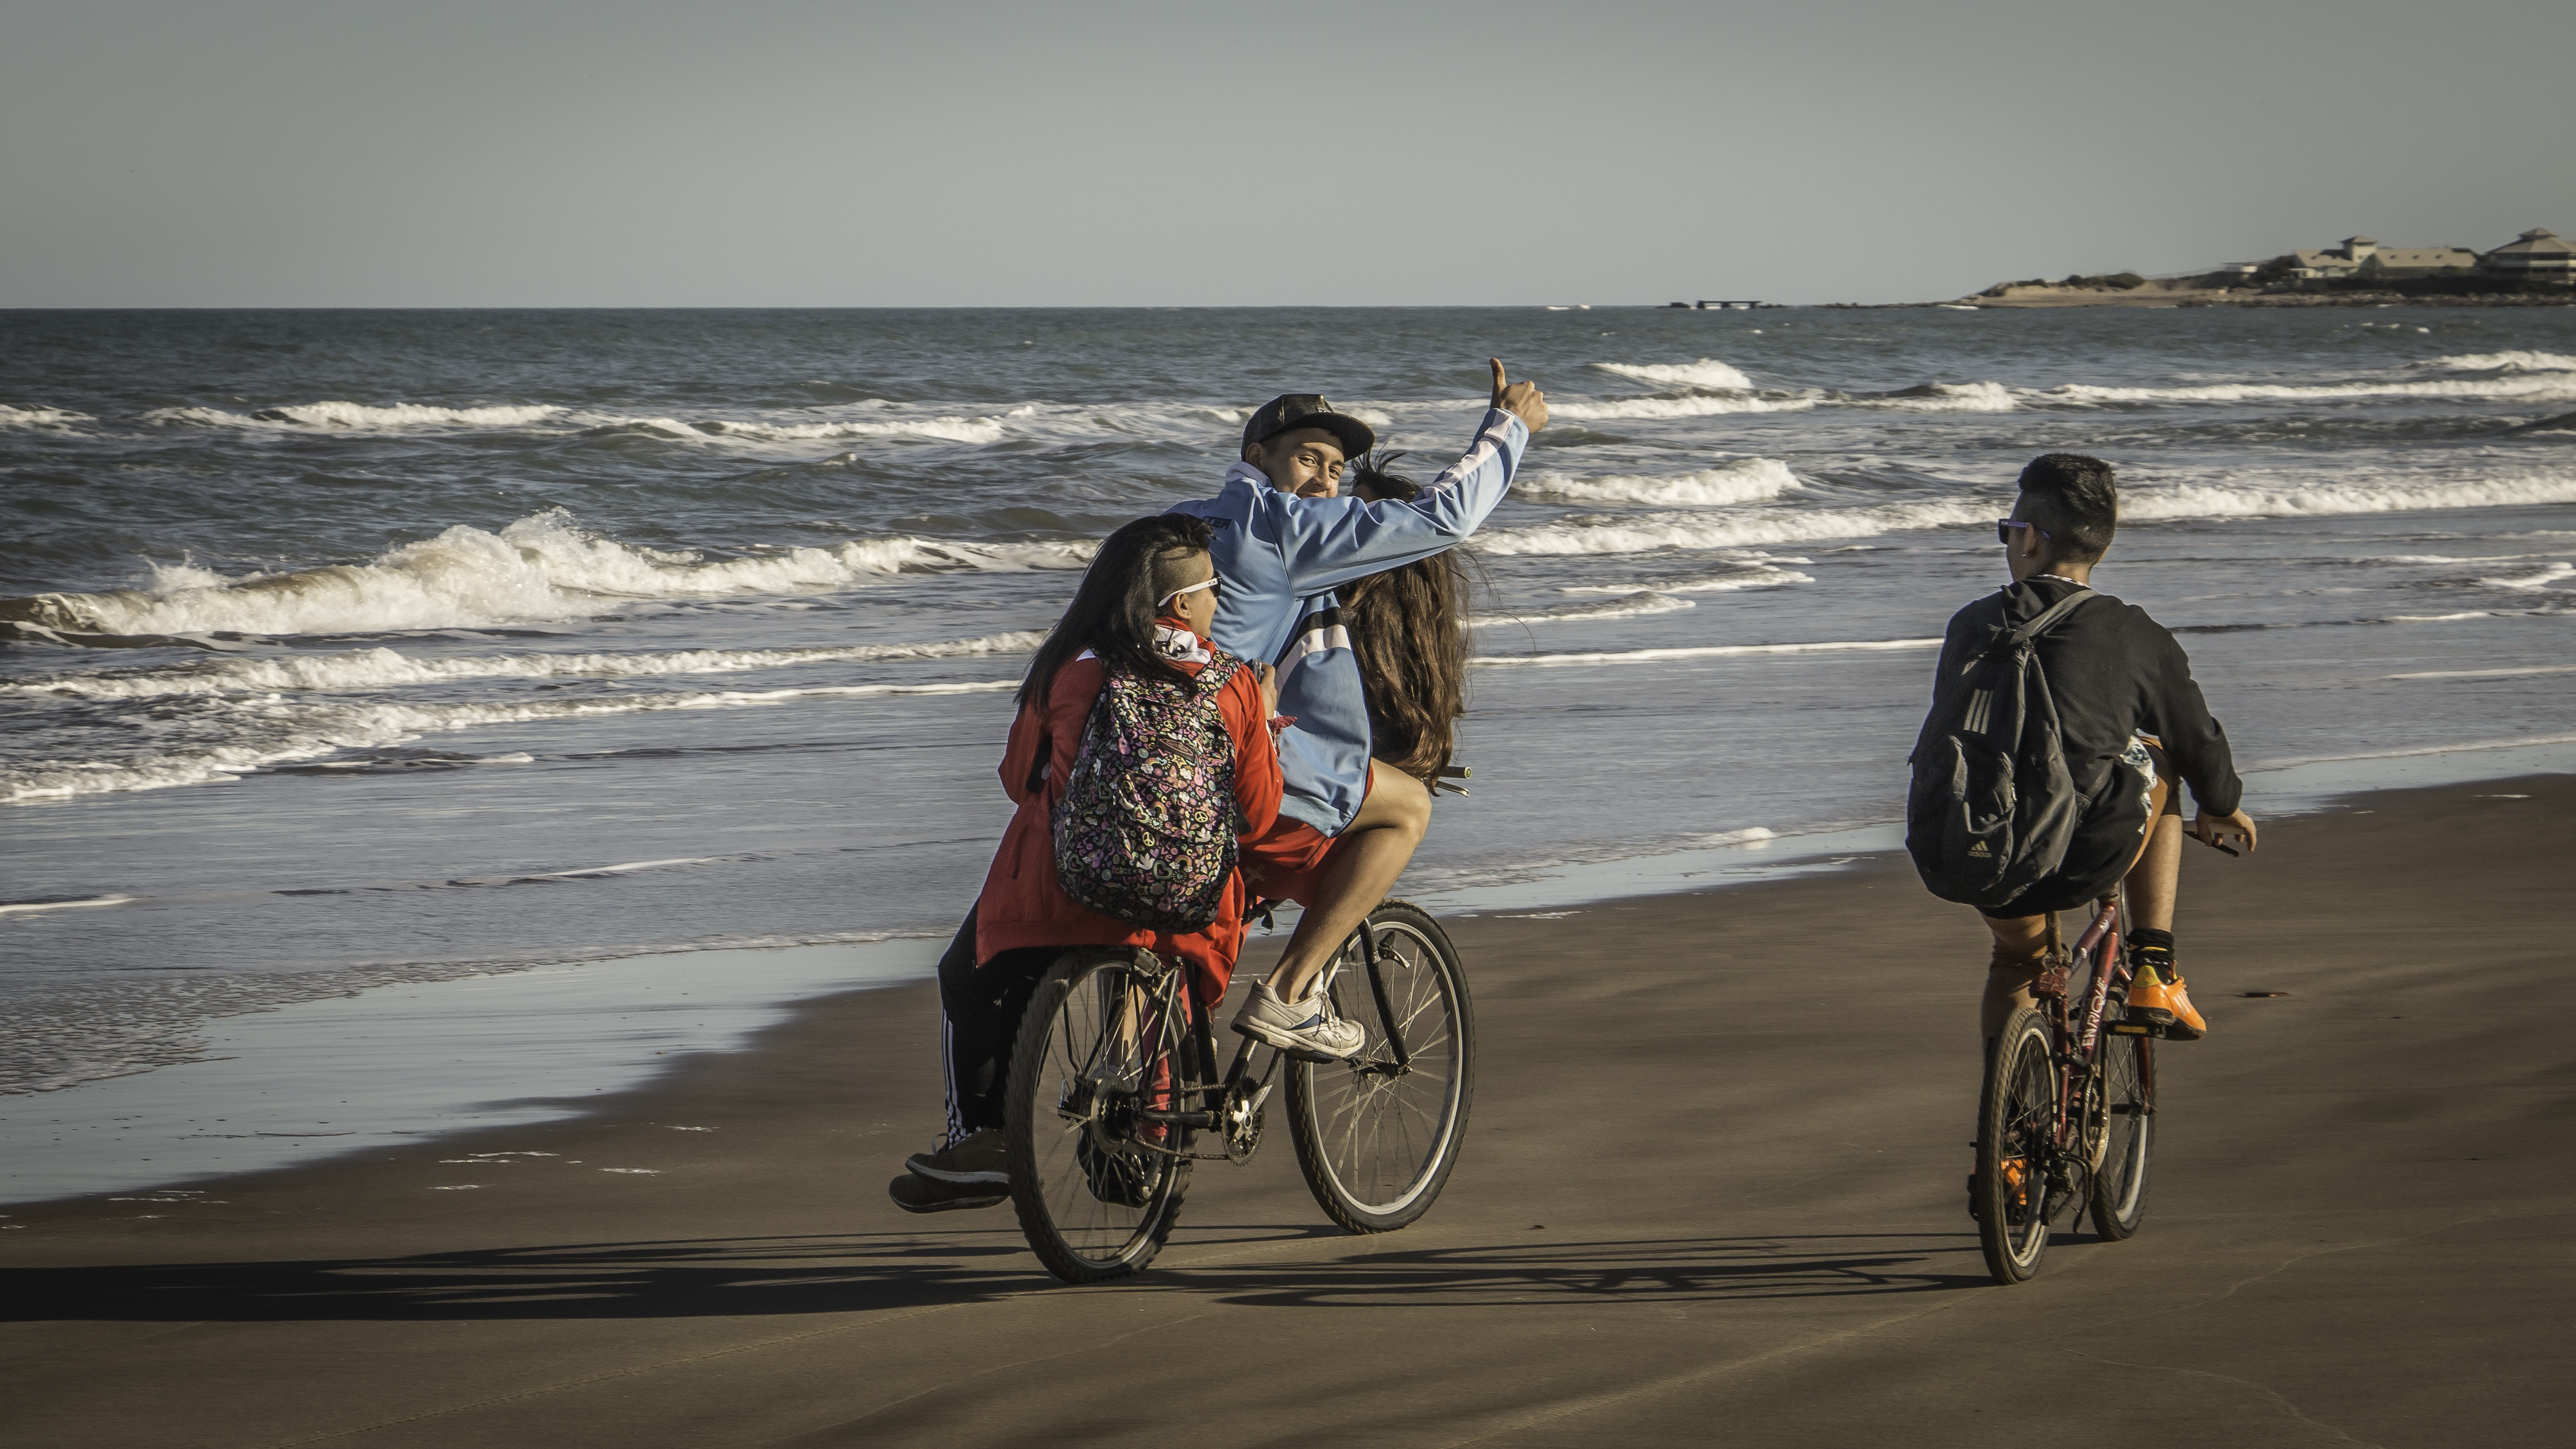
beach, sea, coast, bicycle, young, vehicle, sports equipment, mountain bike, cycling, sports, bicycles, road cycling, mar del plata